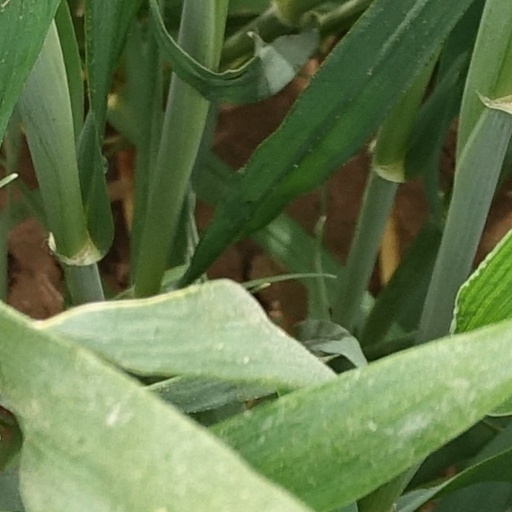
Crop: wheat